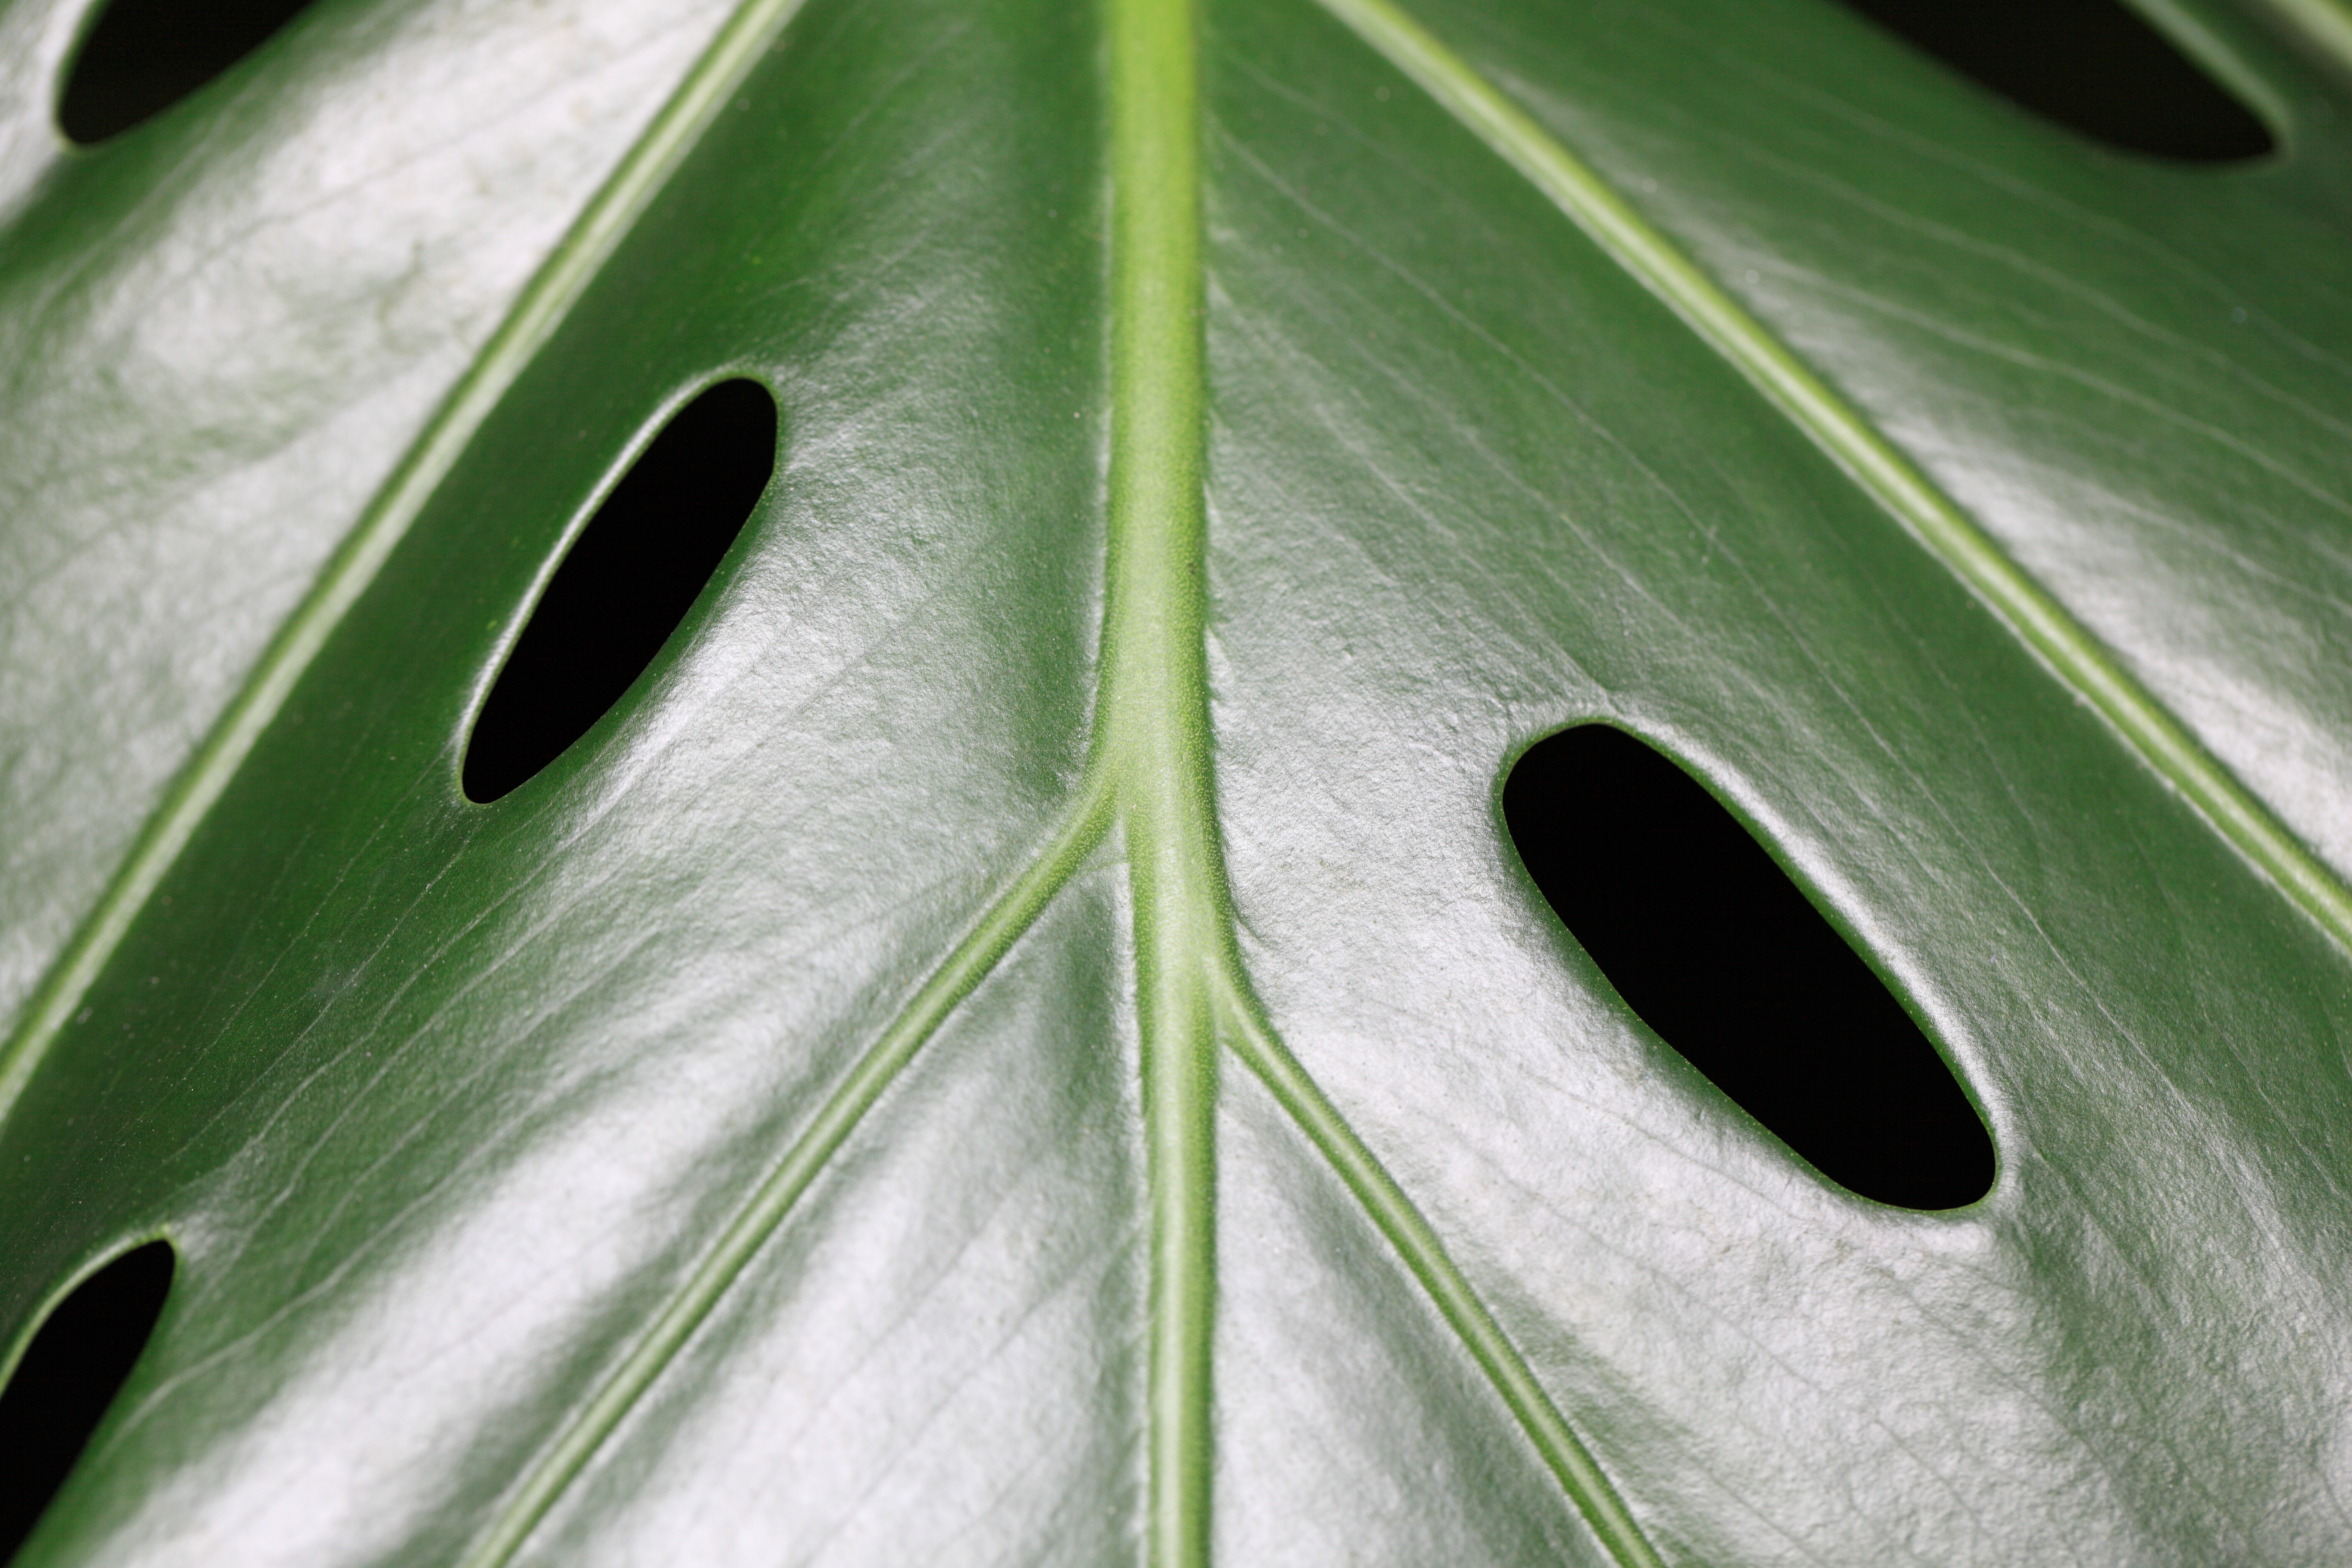
grass, plant, photography, leaf, flower, green, high, insect, flora, close up, 5d, hires, markii, hi, res, resolution, macro photography, plant stem